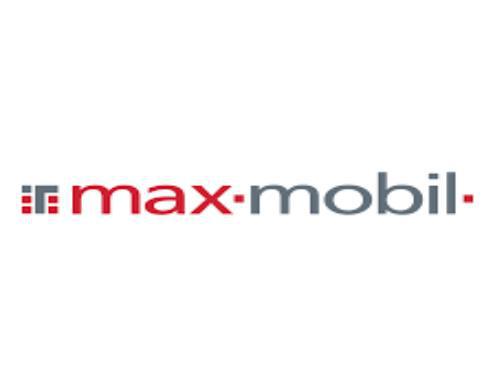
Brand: mobil
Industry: Necessities